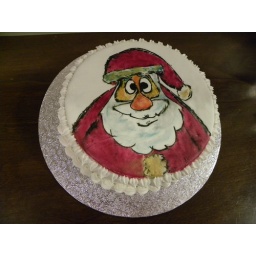
The family Christmas fruit cake made by Nancy and decorated by Bill